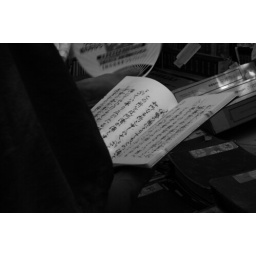
[Digital]Open-air's market of Old second-hand book in Kyoto Japan